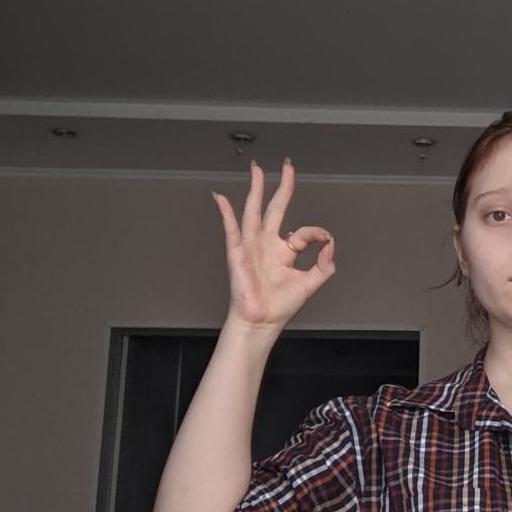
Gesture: ok